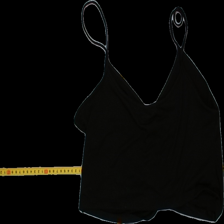
View: back
Type: Top
Category: Ladies
Brand: Primark
Colors: Black
Material: 68% poly 32% cotton
Pattern: Plain
Cut: Cropped
Size: M
Trend: No trend
Stains: No
Damage: 0
Price range: <50
Recommended usage: Export